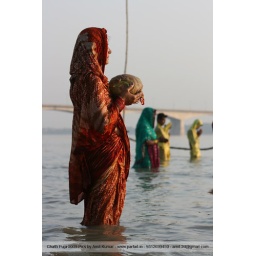
(Chath Vratey) Devotees standing in ganga river praying to sun